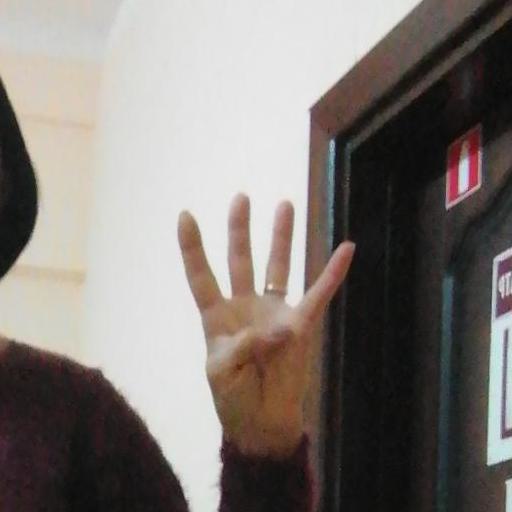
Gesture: four